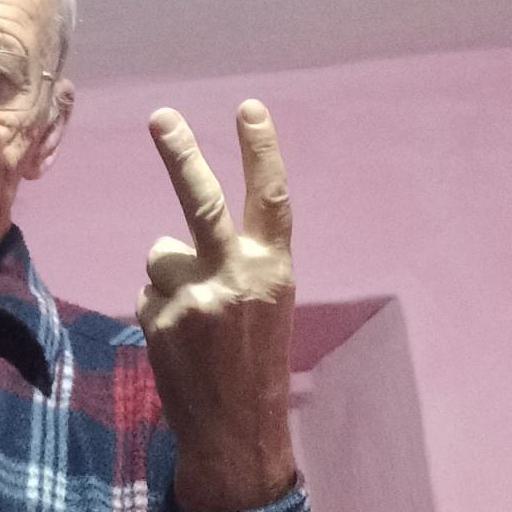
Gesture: peace_inverted